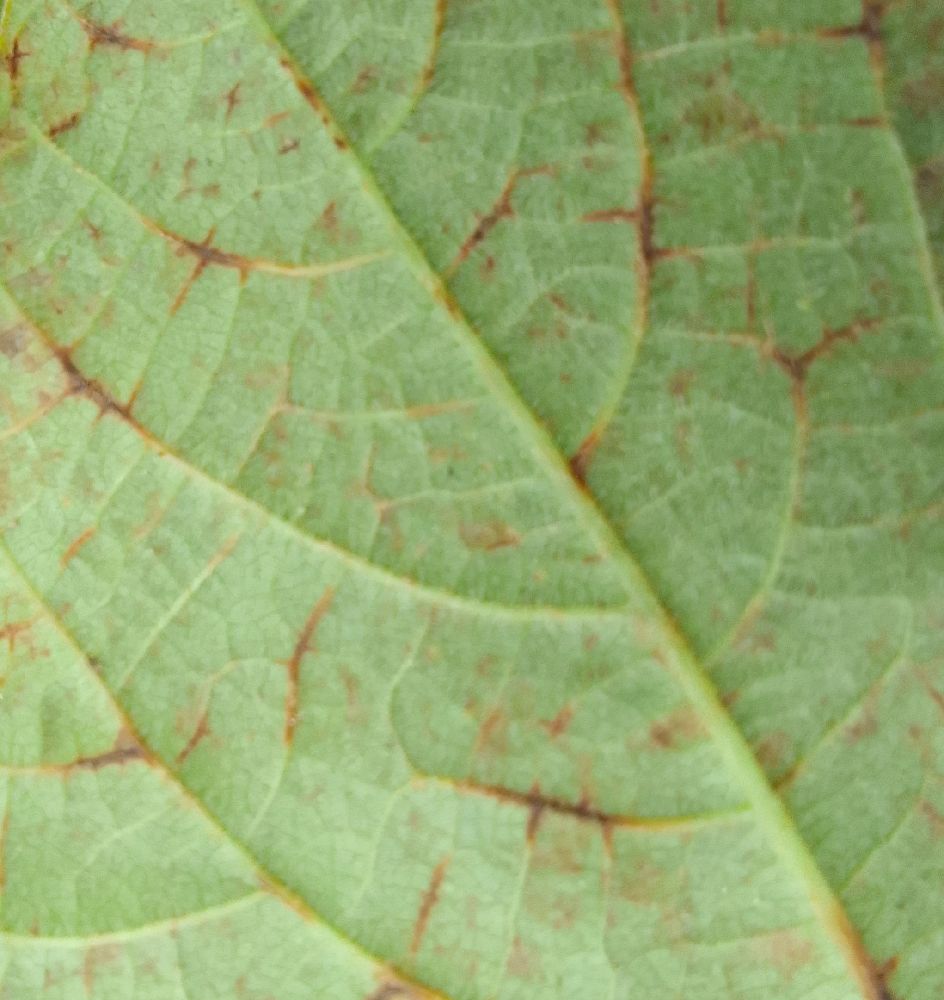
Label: anthracnose